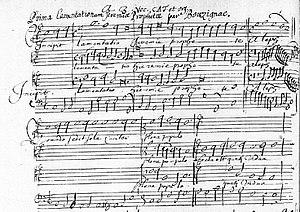
Beginning of Guillaume Bouzignac's Prima Lamentatione Jeremiae, from Paris BNF Mus.)
Guillaume Bouzignac, né vers 1587 en Languedoc, et mort après 1643, est un prêtre, maître de musique et compositeur français actif dans la première moitié du XVIIᵉ siècle.